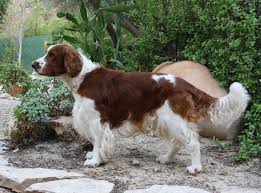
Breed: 276-n000112-English_springer